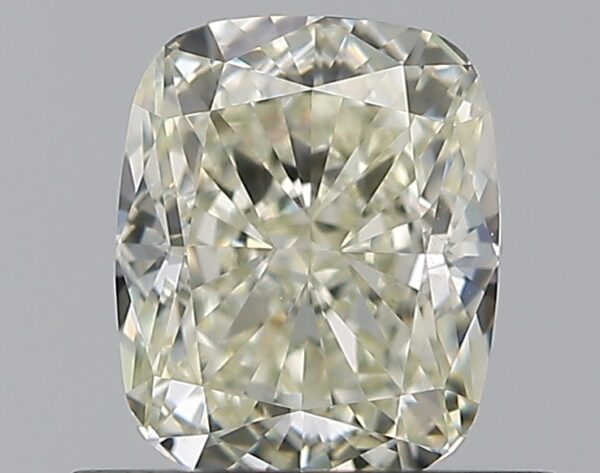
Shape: cushion
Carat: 0.73
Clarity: VVS1
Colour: L
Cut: EX
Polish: EX
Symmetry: VG
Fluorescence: N
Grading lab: GIA
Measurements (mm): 5.64 x 4.62 x 3.19